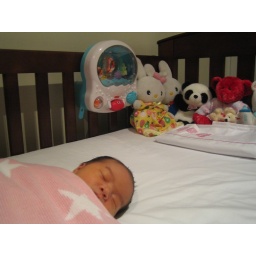
I have a little rabbit, panda and puppy in my little bed